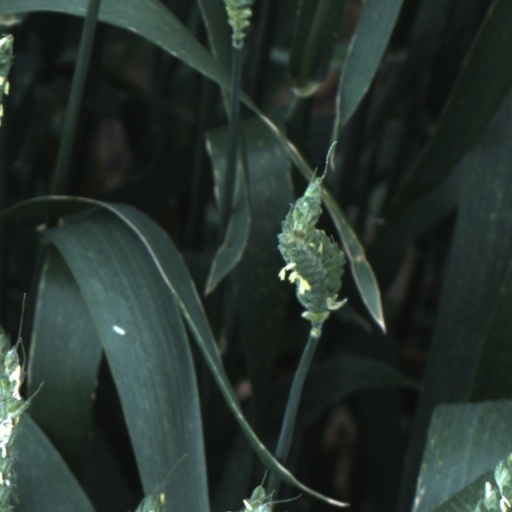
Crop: wheat